Directory-based cache coherence

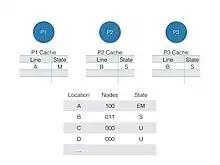
Diagram of full bit vector directory format, where E=Exclusive, S=Shared, M=Modified, and U=Uncached

In the full bit vector format, for each possible cache line in memory, a bit is used to track whether every individual processor has that line stored in its cache. The full bit vector format is the simplest structure to implement, but the least scalable. The SGI Origin 2000 uses a combination of full bit vector and coarse bit vector depending on the number of processors.